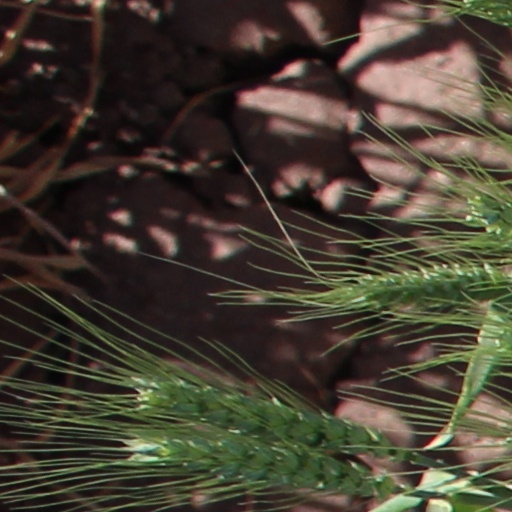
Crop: wheat